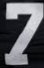
Number: 7